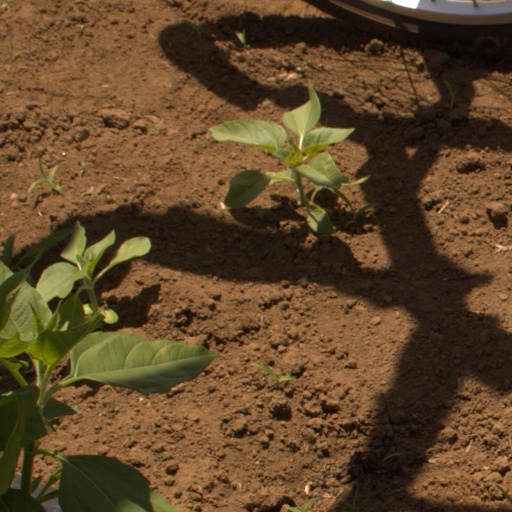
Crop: Jerusalem artichoke